Southern Italy

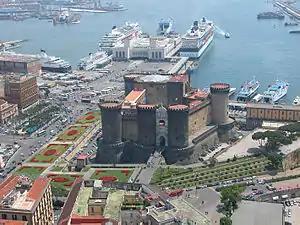
Castel Nuovo, Naples: initiated by the Anjou, it was heavily altered as it served as Spanish headquarters until the 18th century.

The administration of the Kingdom of Naples and Sicily, as well as of the Duchy of Milan, was run by the Council of Italy. The island of Sardinia, which had fully come to be under Iberian sovereignty in 1409 upon the fall of the last indigenous state, was an integral part of the Council of Aragon instead and remained as such until the first years of the XVIII° century, when Sardinia was ceded to Austria and eventually handed over to the Alpine-based House of Savoy in 1720.